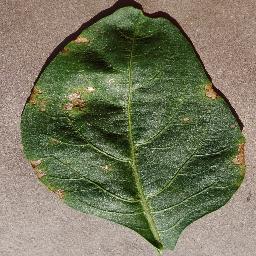
Label: Pepper,_bell___Bacterial_spot